Football in Berlin

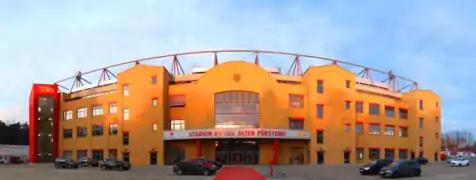
Union Berlin have played at the Stadion An der Alten Försterei since 1920.

FC Olympia Oberschöneweide was established in 1906, from a merger of three smaller local clubs in Oberschöneweide (despite a team of a similar name winning the German title the previous year, Union 92 Berlin). The team were runner-up in the 1923 German football championship, where they lost 0-3 in the final to Hamburger SV.